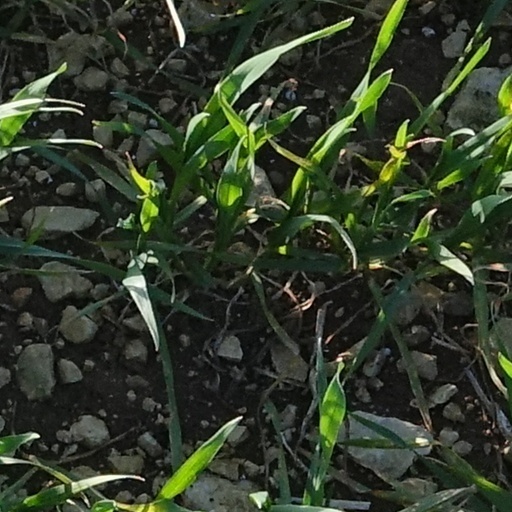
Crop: wheat